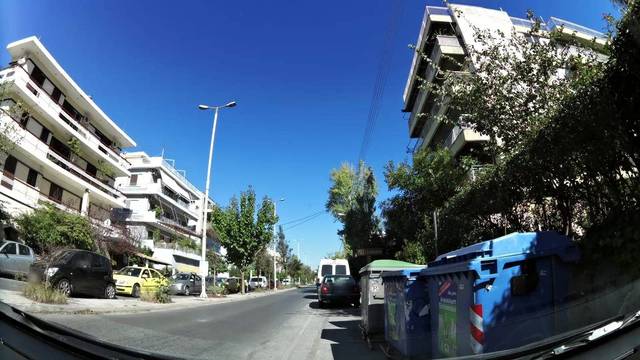
Region: Greece
Coordinates: 38.031, 23.803